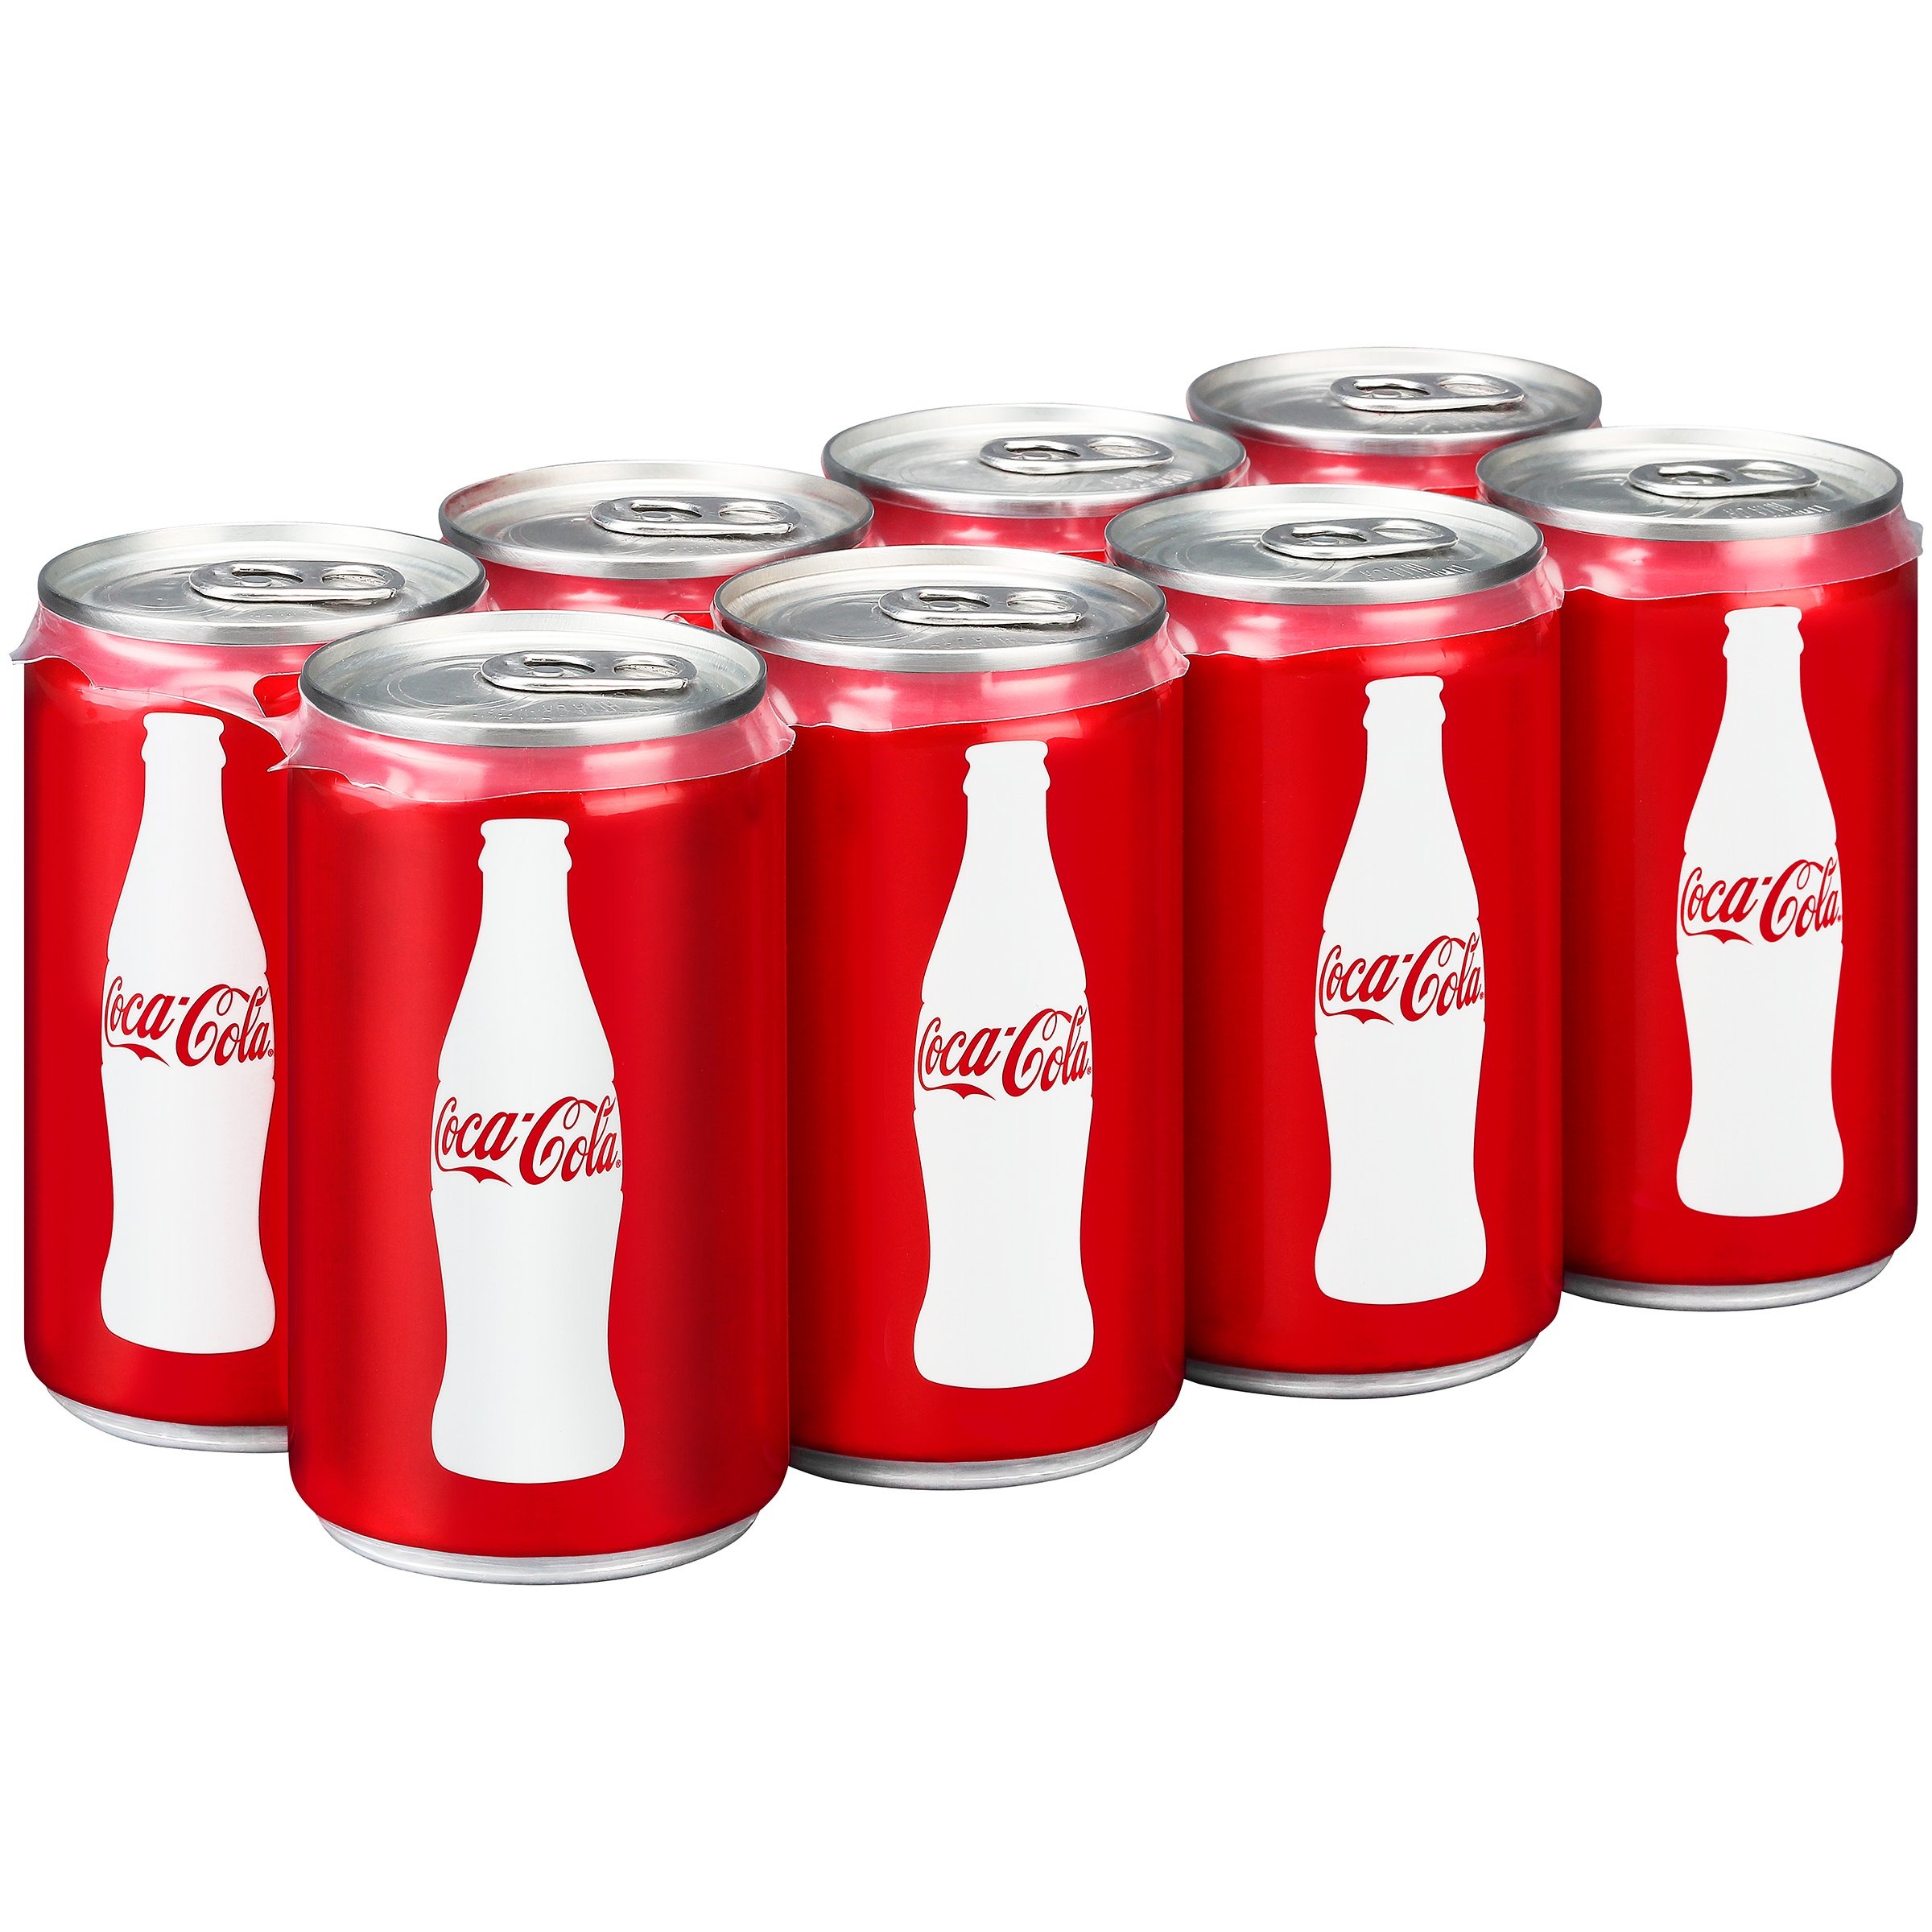
Item Name: Coca-Cola, 7.5 fl oz, 8 Pack
Bullet Point 1: No artificial flavors. No preservatives added. Since 1886.
Bullet Point 2: Best served chilled at 37 degrees
Bullet Point 3: Pack of eight, 7.5 FL OZ per minican; Coca-Cola
Bullet Point 4: Coca-Cola is the most popular and biggest-selling soft drink in history, as well as the best-known brand in the world.
Bullet Point 5: Best served chilled at 37 degrees; 21mg caffeine per minican
Bullet Point 6: Perfect size for snacking and on the go
Bullet Point 7: Created In 1886 In Atlanta, Georgia, By Dr. John S. Pemberton, Coca-Cola Was First Offered As A Fountain Beverage At Jacob'S Pharmacy By Mixing Coca-Cola Syrup With Carbonated Water.
Value: 60.0
Unit: fl oz

Price: 26.73